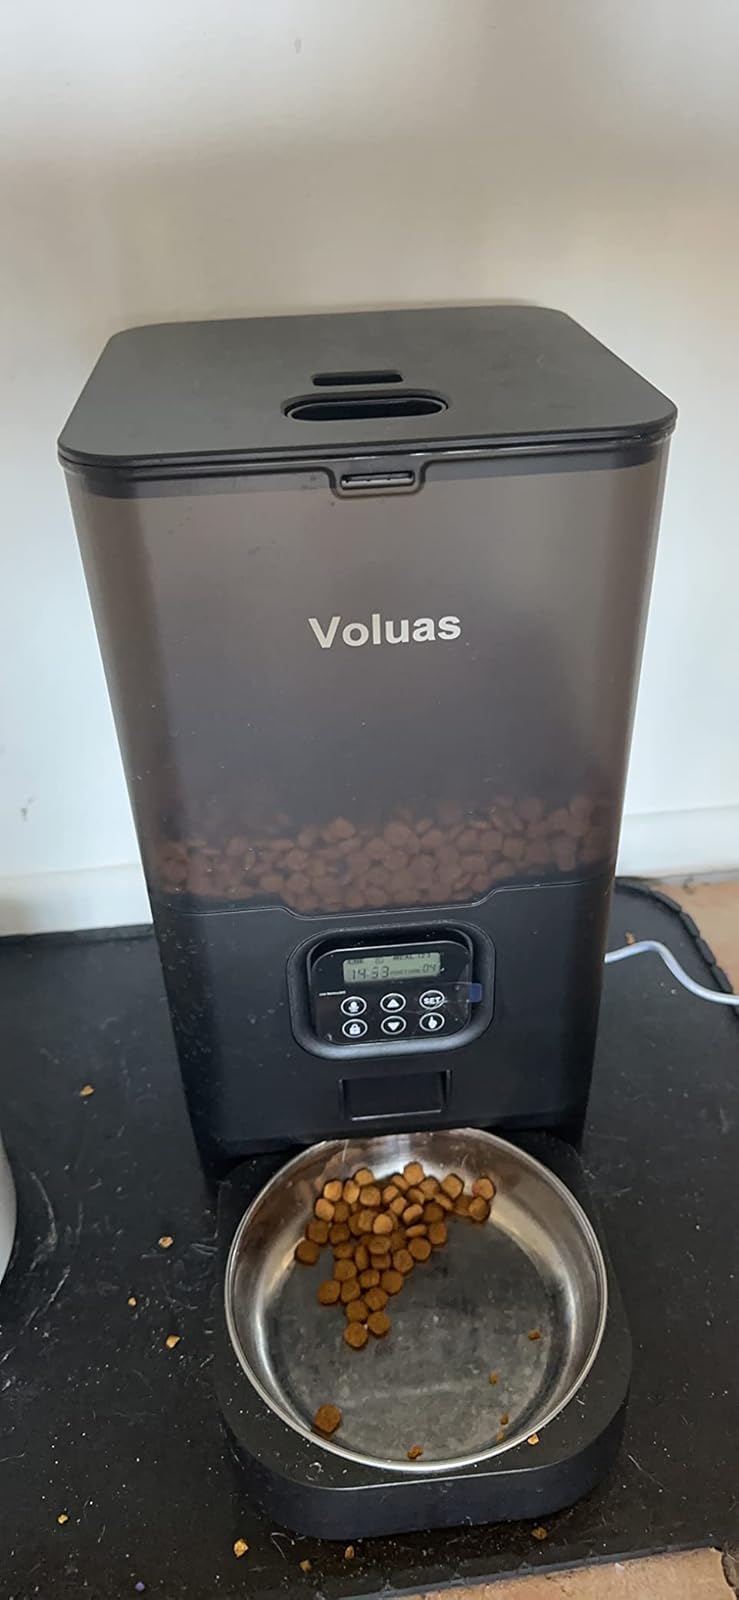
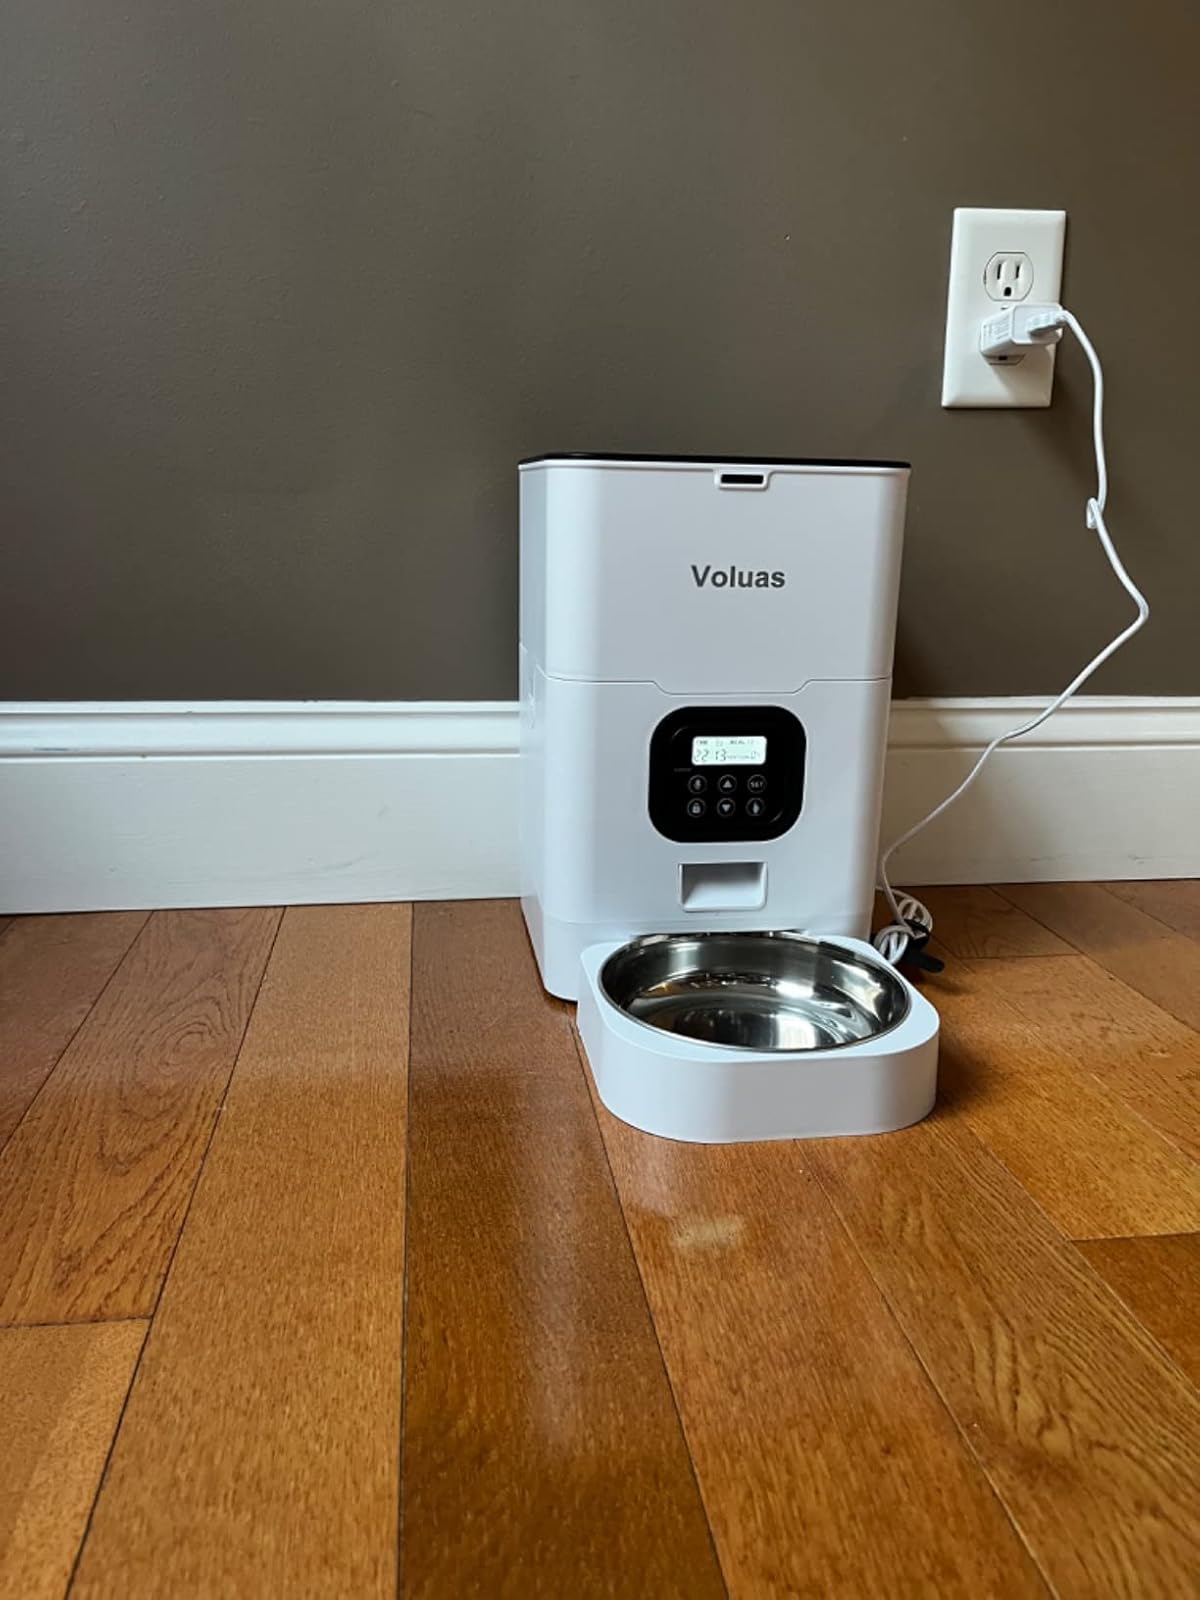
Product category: items_feeder
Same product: no